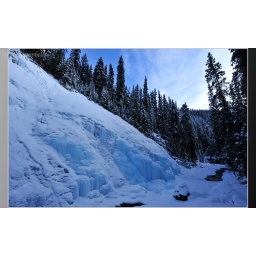
Yes, the ice really is blue. Its from the minerals in the ground water that seaps up and forms the ice falls.